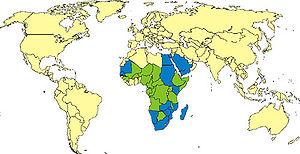
La Fièvre de la vallée du Rift est une zoonose virale africaine, affectant principalement les animaux domestiques ruminants et pouvant se transmettre aux humains. Elle se manifeste comme une fièvre, souvent hémorragique chez l'animal et parfois chez l'homme.